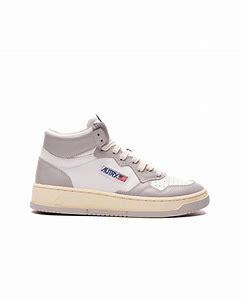
Brand: Autry
Model: Action Shoes Autry Action Medalist 1 Mid